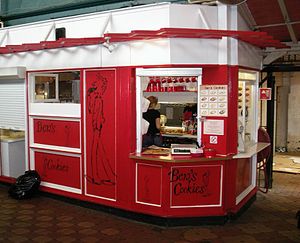
Ben's Cookies
Den oprindelige butik i Oxford
Ben's Cookies er en kæde af butikker der sælger småkager i Storbritannien. Den originale butik ligger i det historiske Covered Market i Oxford. Siden har det udvidet med 10 butikker over hele Storbritannien samt flere butikker andre steder i verden. Ben's Cookies blev startet i 1984 af Helge Rubinstein.